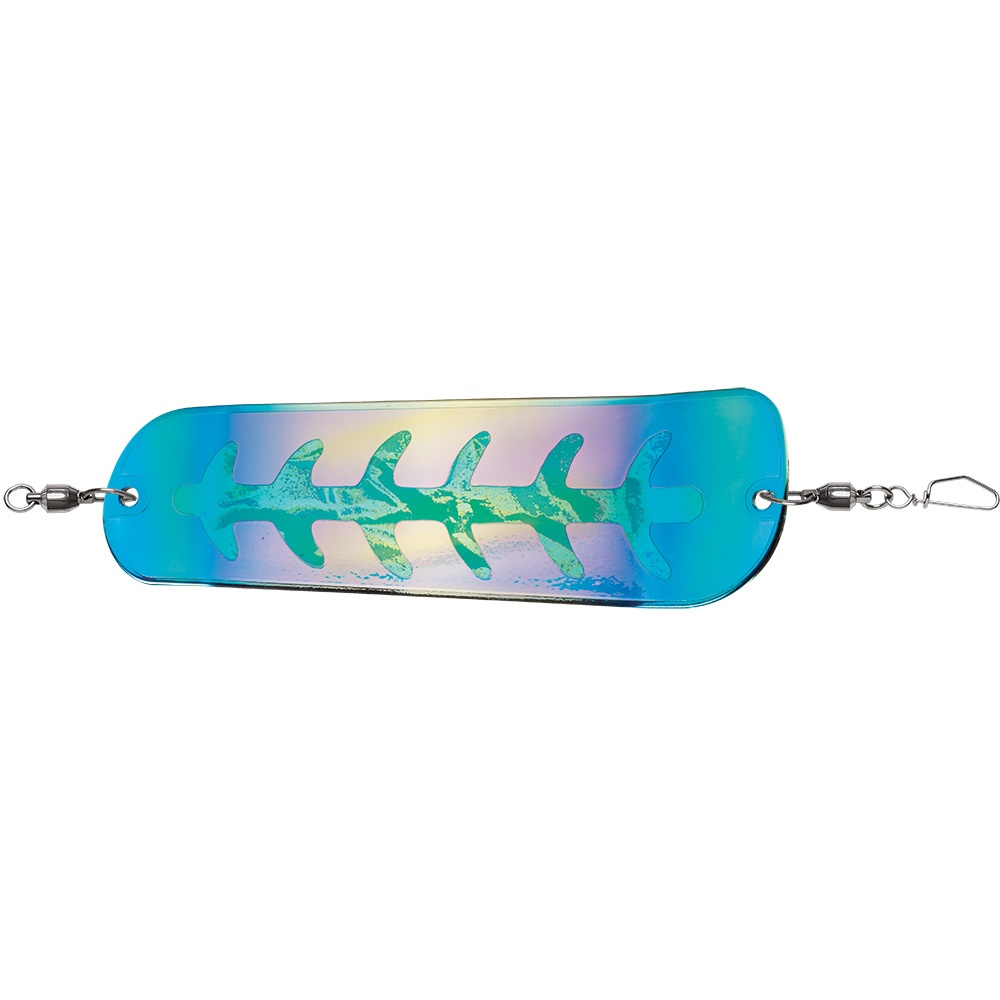
Luhr-Jensen Money Roll Flasher - 11" - Blue Kamikaze UV [5860-011-1750]
Money Roll Flasher - 11" - Blue Kamikaze UV Guide Tested, Abused, and Approved! Features: Quick start, thumping rotation Trolls down to 1mph Premium ball bearing swivels and welded rings for durability and longevity UV Bright finish reflects more light energy, strengthening visibility Everglo finishes glow-in-the-dark Specifications: Size: 11"
Brand: Luhr-Jensen
Category: Sporting Goods > Outdoor Recreation > Fishing > Fishing Tackle > Fishing Baits & Lures > Artificial Fishing Spoons